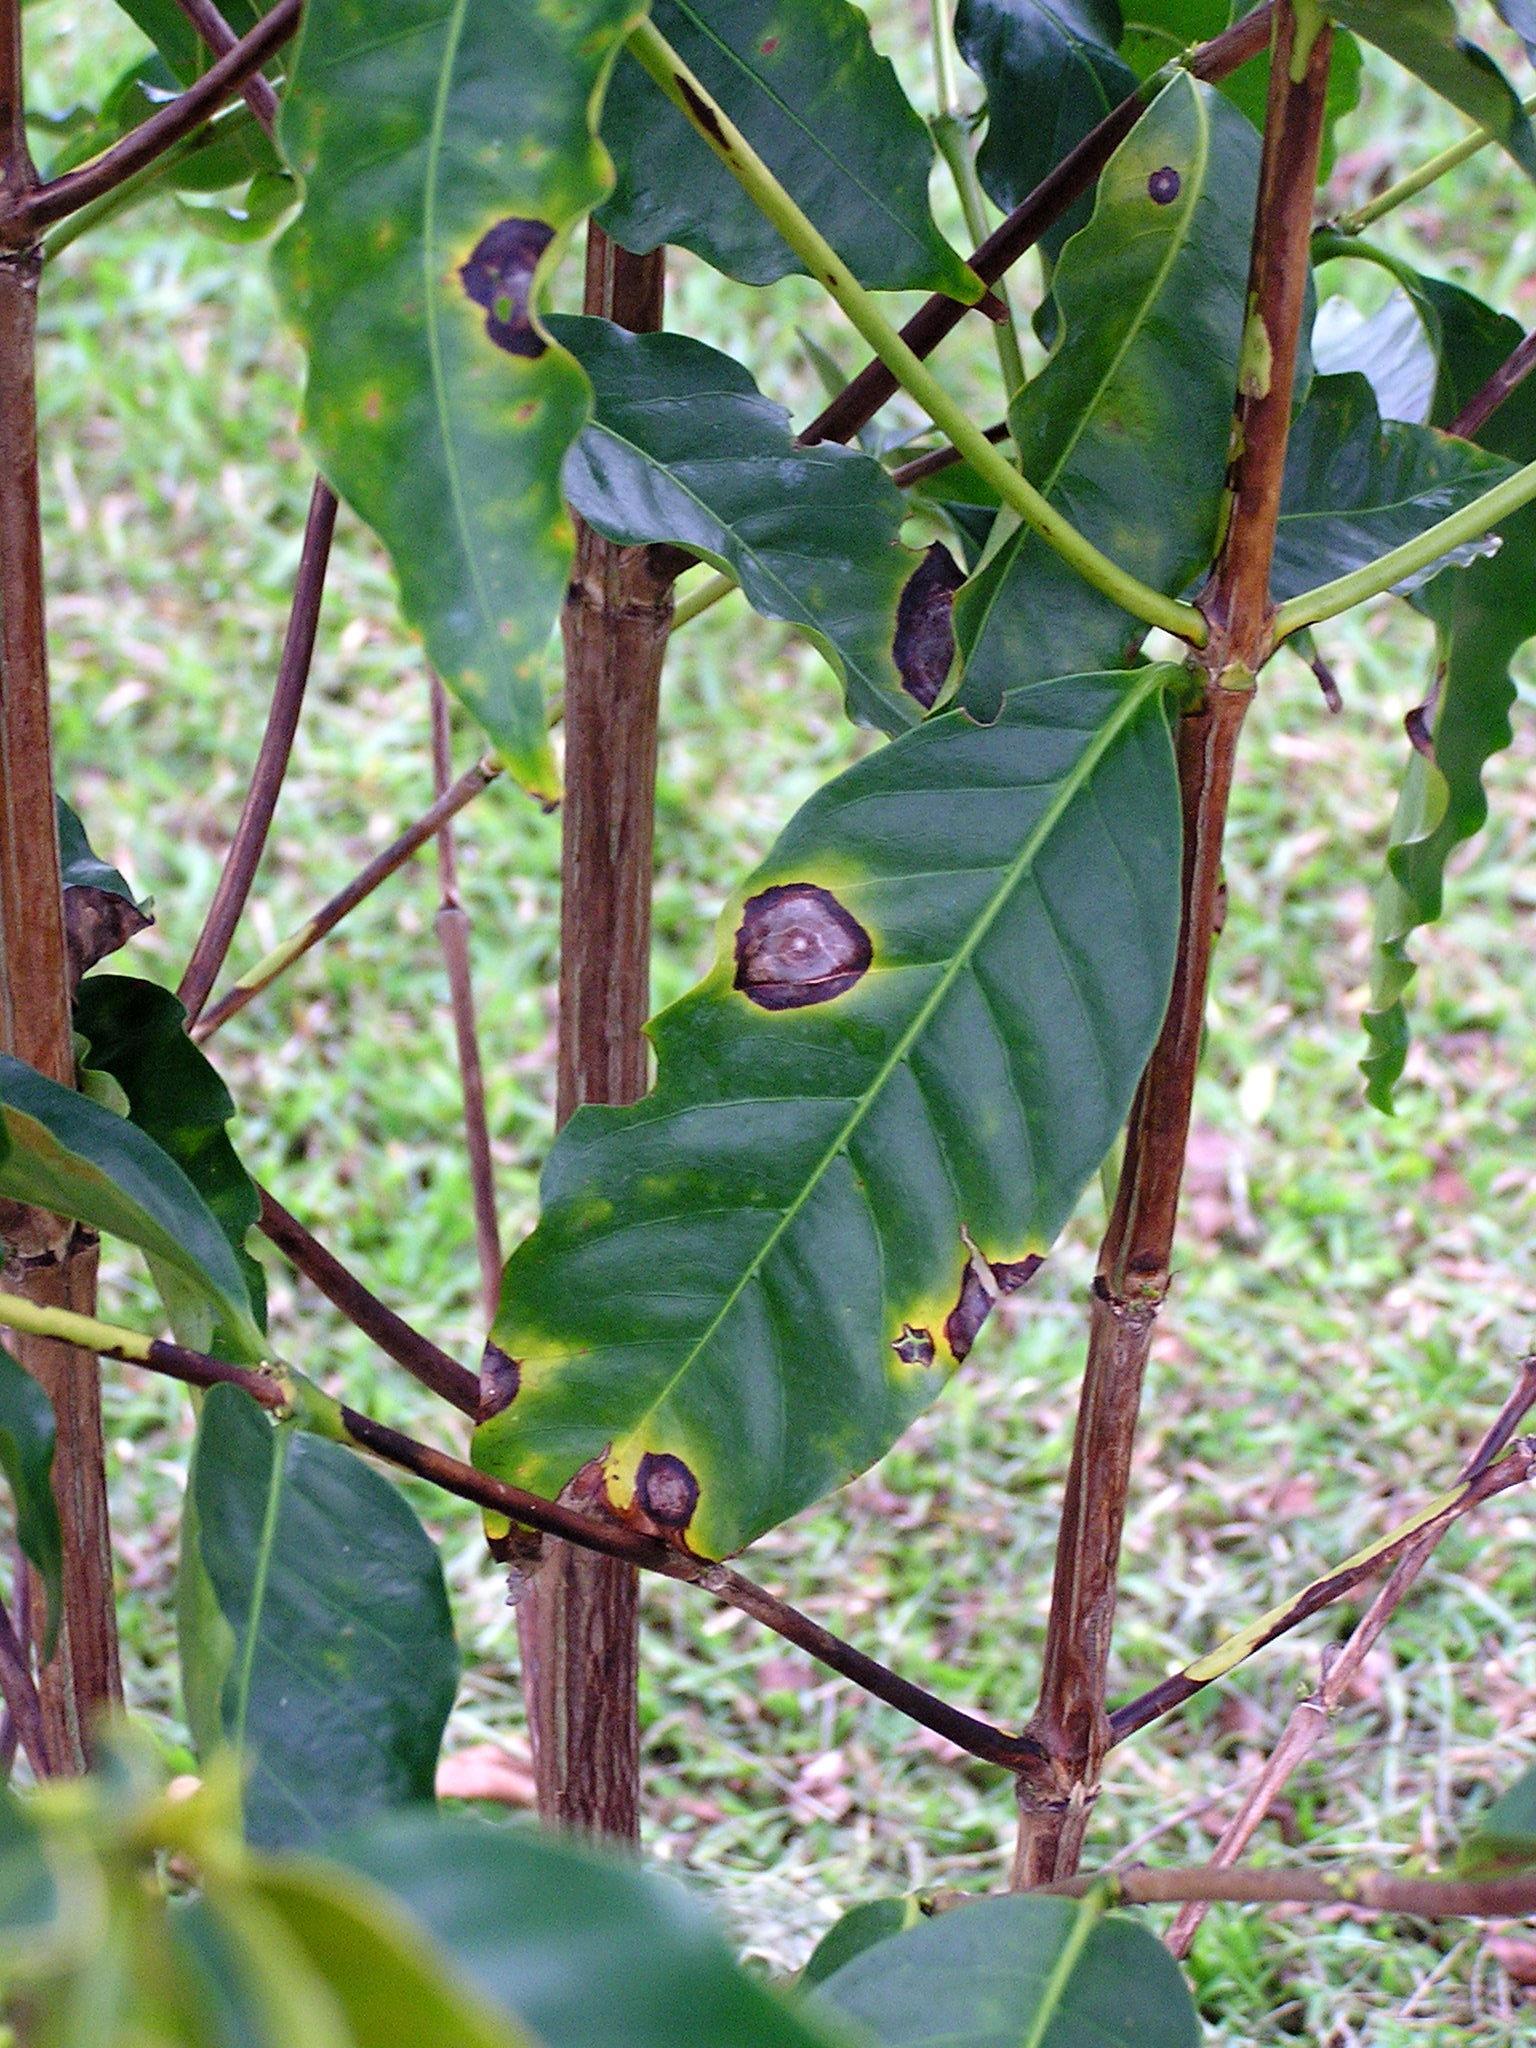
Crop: unknown
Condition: coffee_coffee_berry_blotch